Grand Canal (China)

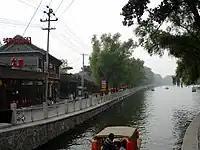
The Grand Canal at its northern terminus at Houhai in Beijing.

The Jiangnan (or 'South of the Yangtze') Canal is heavily utilized by barge traffic bringing coal, containers and construction materials to the booming delta. It is generally a minimum of 100 meters wide in the congested city centers, and often two or three times this width in the neighboring countryside. In recent years, broad bypass canals have been dug around the major cities to reduce 'traffic jams'.